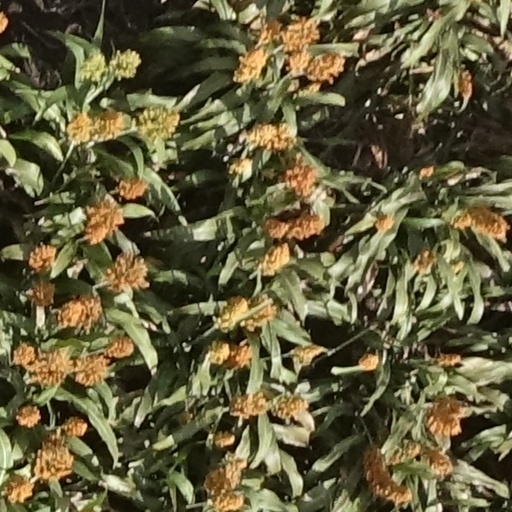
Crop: sorghum